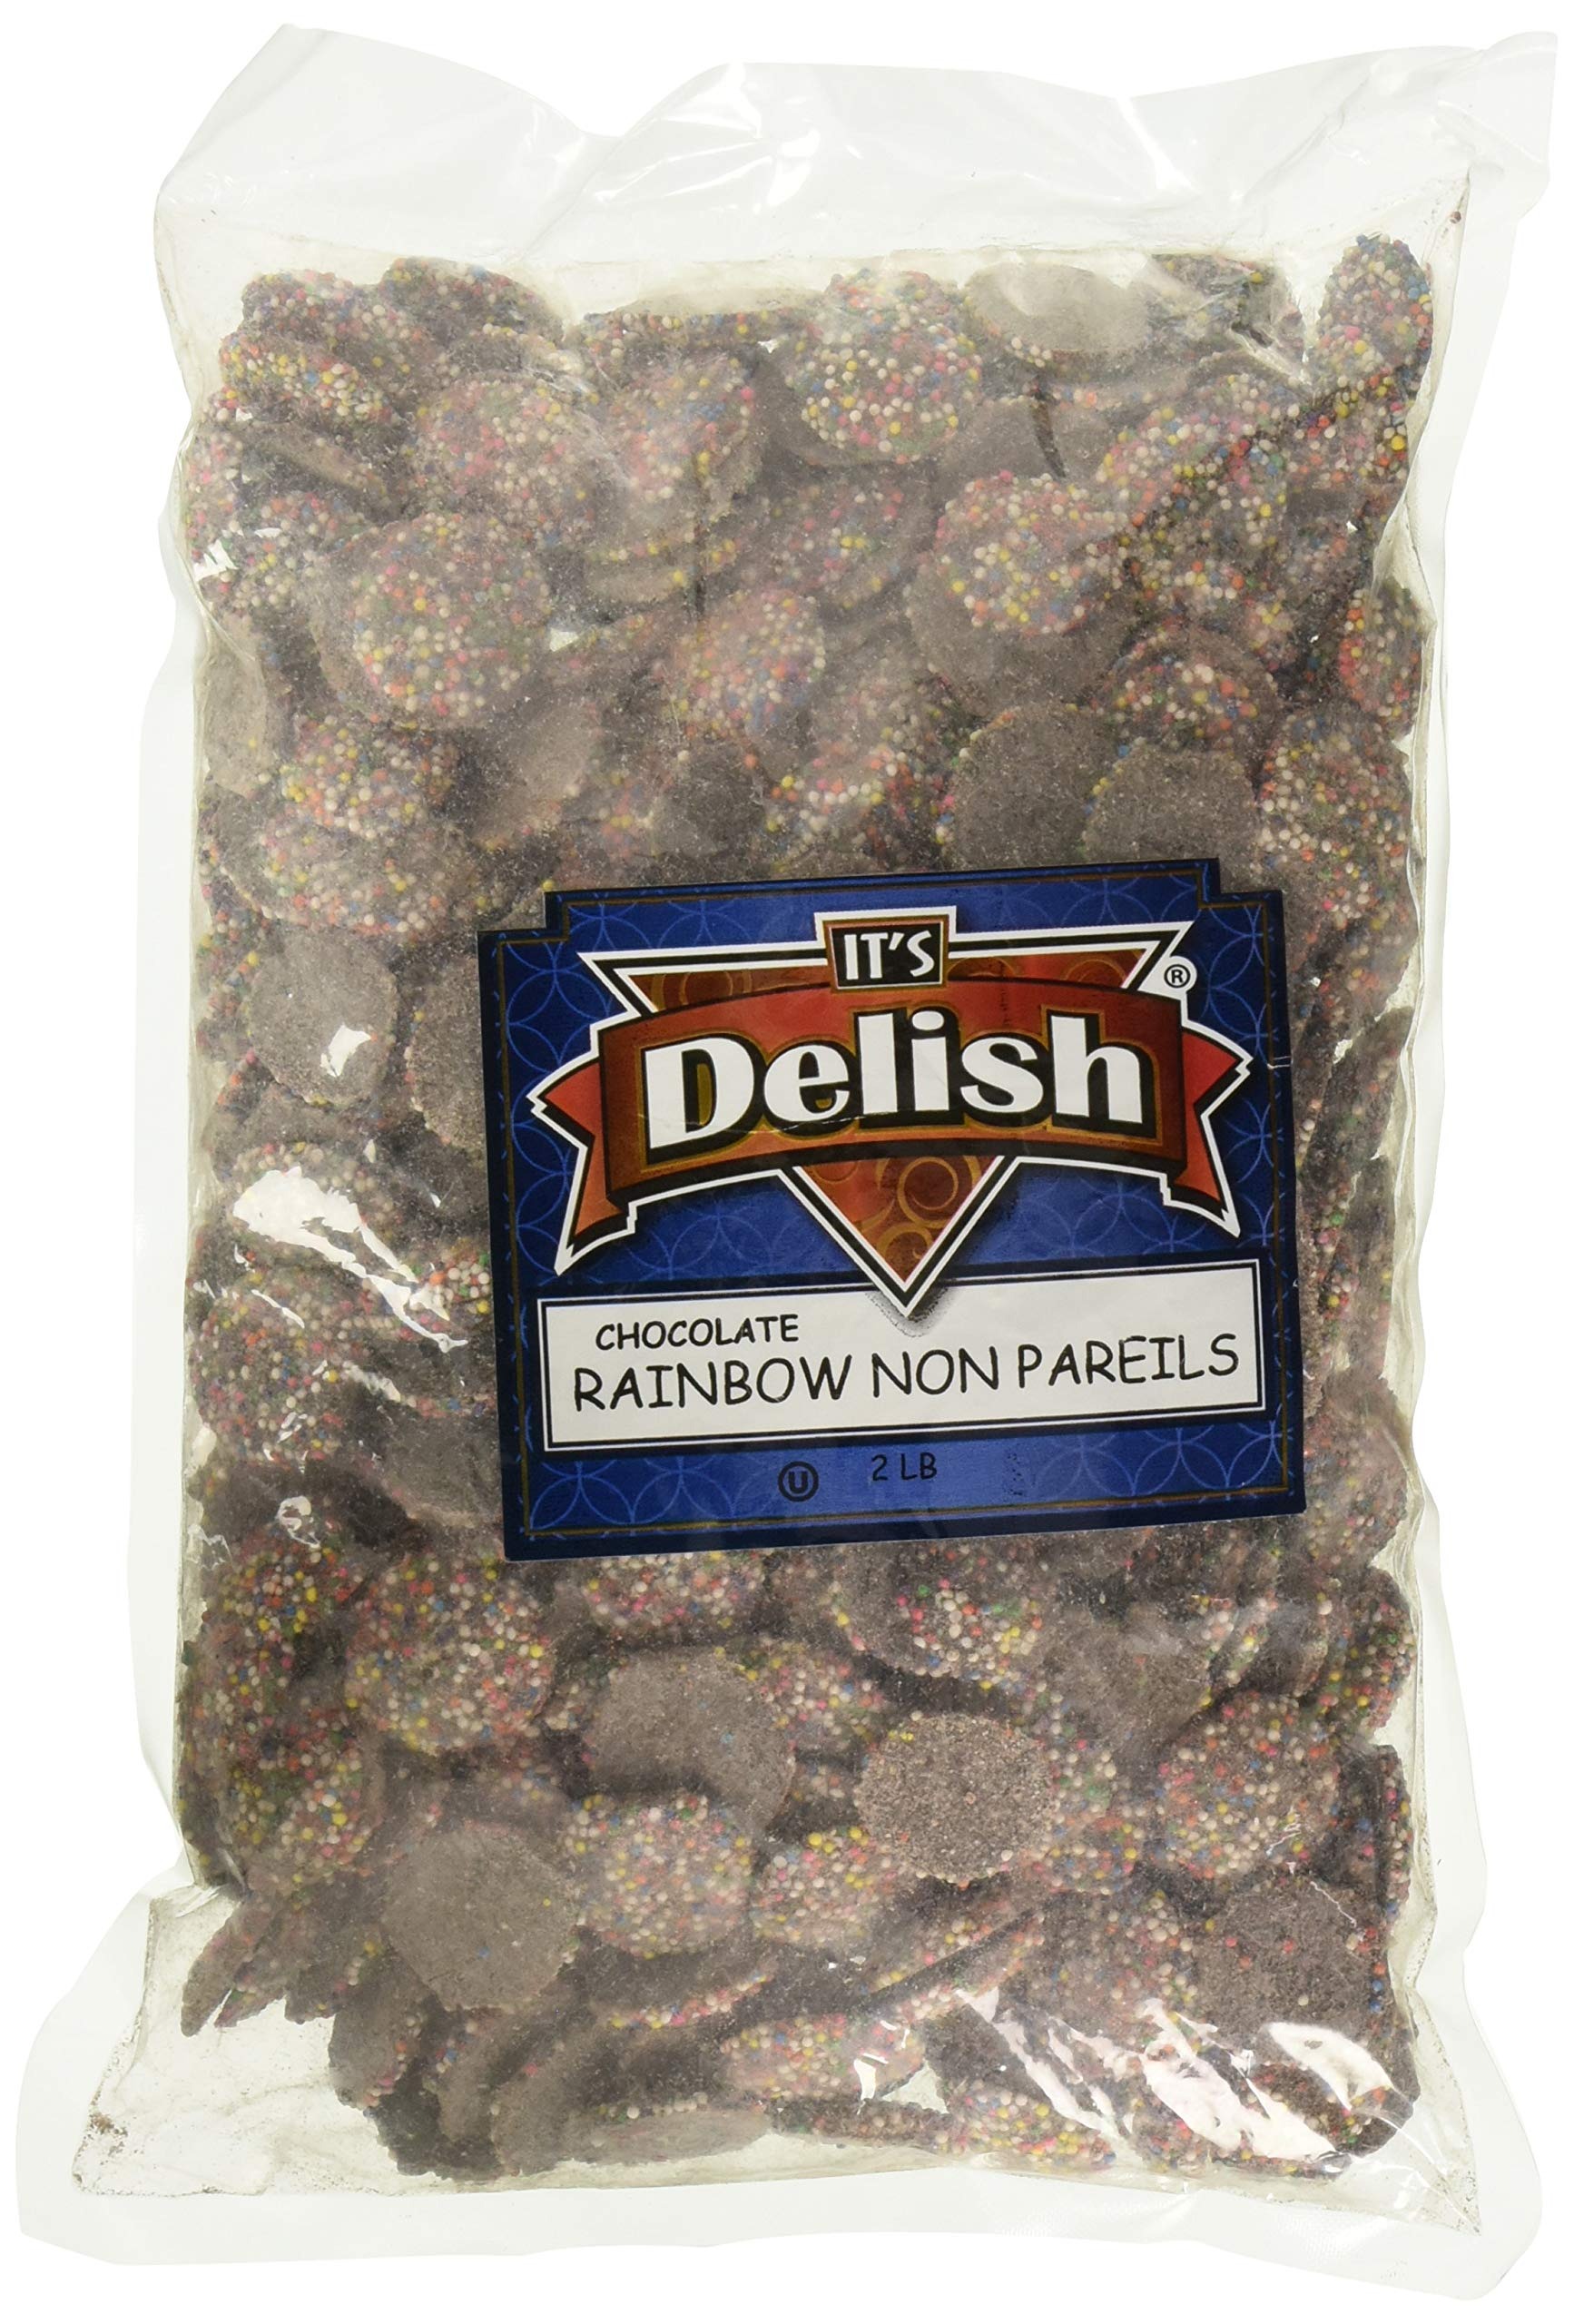
Item Name: Its Delish Mini Chocolate Rainbow Nonpareils, 32 Ounce
Bullet Point 1: Premium Rainbow sprinkles coated dark chocolate
Bullet Point 2: Value size Two pounds bulk bag Its Delish brand
Bullet Point 3: Fresh & tasty chocolate discs covered with crunchy Nonpareil sprinkles
Bullet Point 4: Wonderful for candy buffet, party favors, Weddings, Birthdays, baby showers and for any occasion
Bullet Point 5: Quality Certified Kosher OU Parve Made In the USA Shipped to you fresh!
Value: 32.0
Unit: Ounce

Price: 18.99